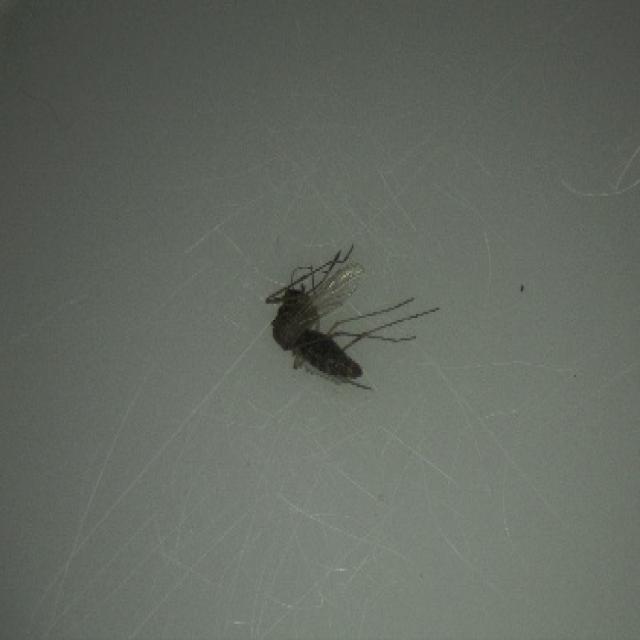
Species: culex_tritaeniorhynchus